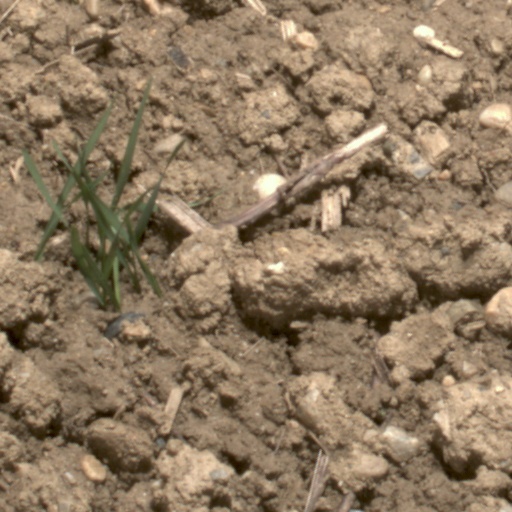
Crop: wheat